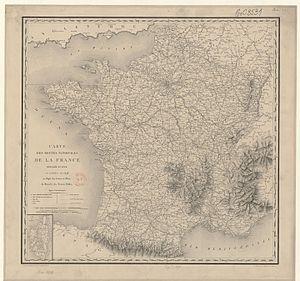
Carte des routes nationales de la France dressée en 1824 et rectifiée en 1848
Le réseau routier français regroupe près de 1 103 451 kilomètres de voies diverses. Le réseau routier national comprend 20 656 kilomètres se répartissant en 11 618 km d'autoroutes et 9 044 km de routes nationales.